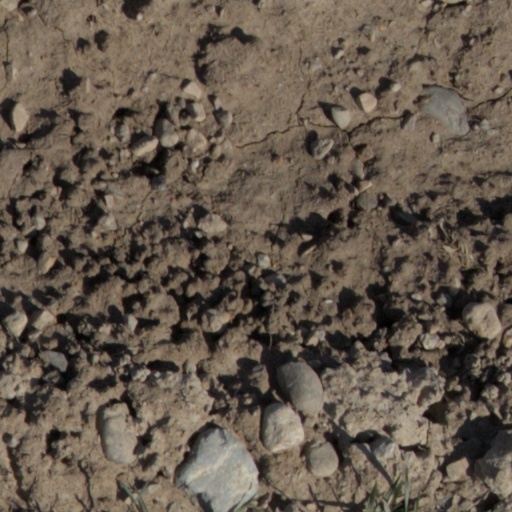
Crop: wheat